Khalifah (film)

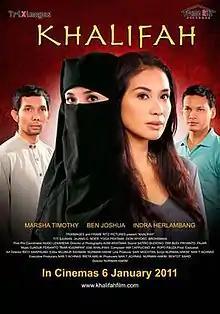
Promotional film poster for "Khalifah"

Khalifah is a 2011 Indonesian film directed by Nurman Hakim and starring Marsha Timothy, Ben Joshua, and Indra Herlambang.